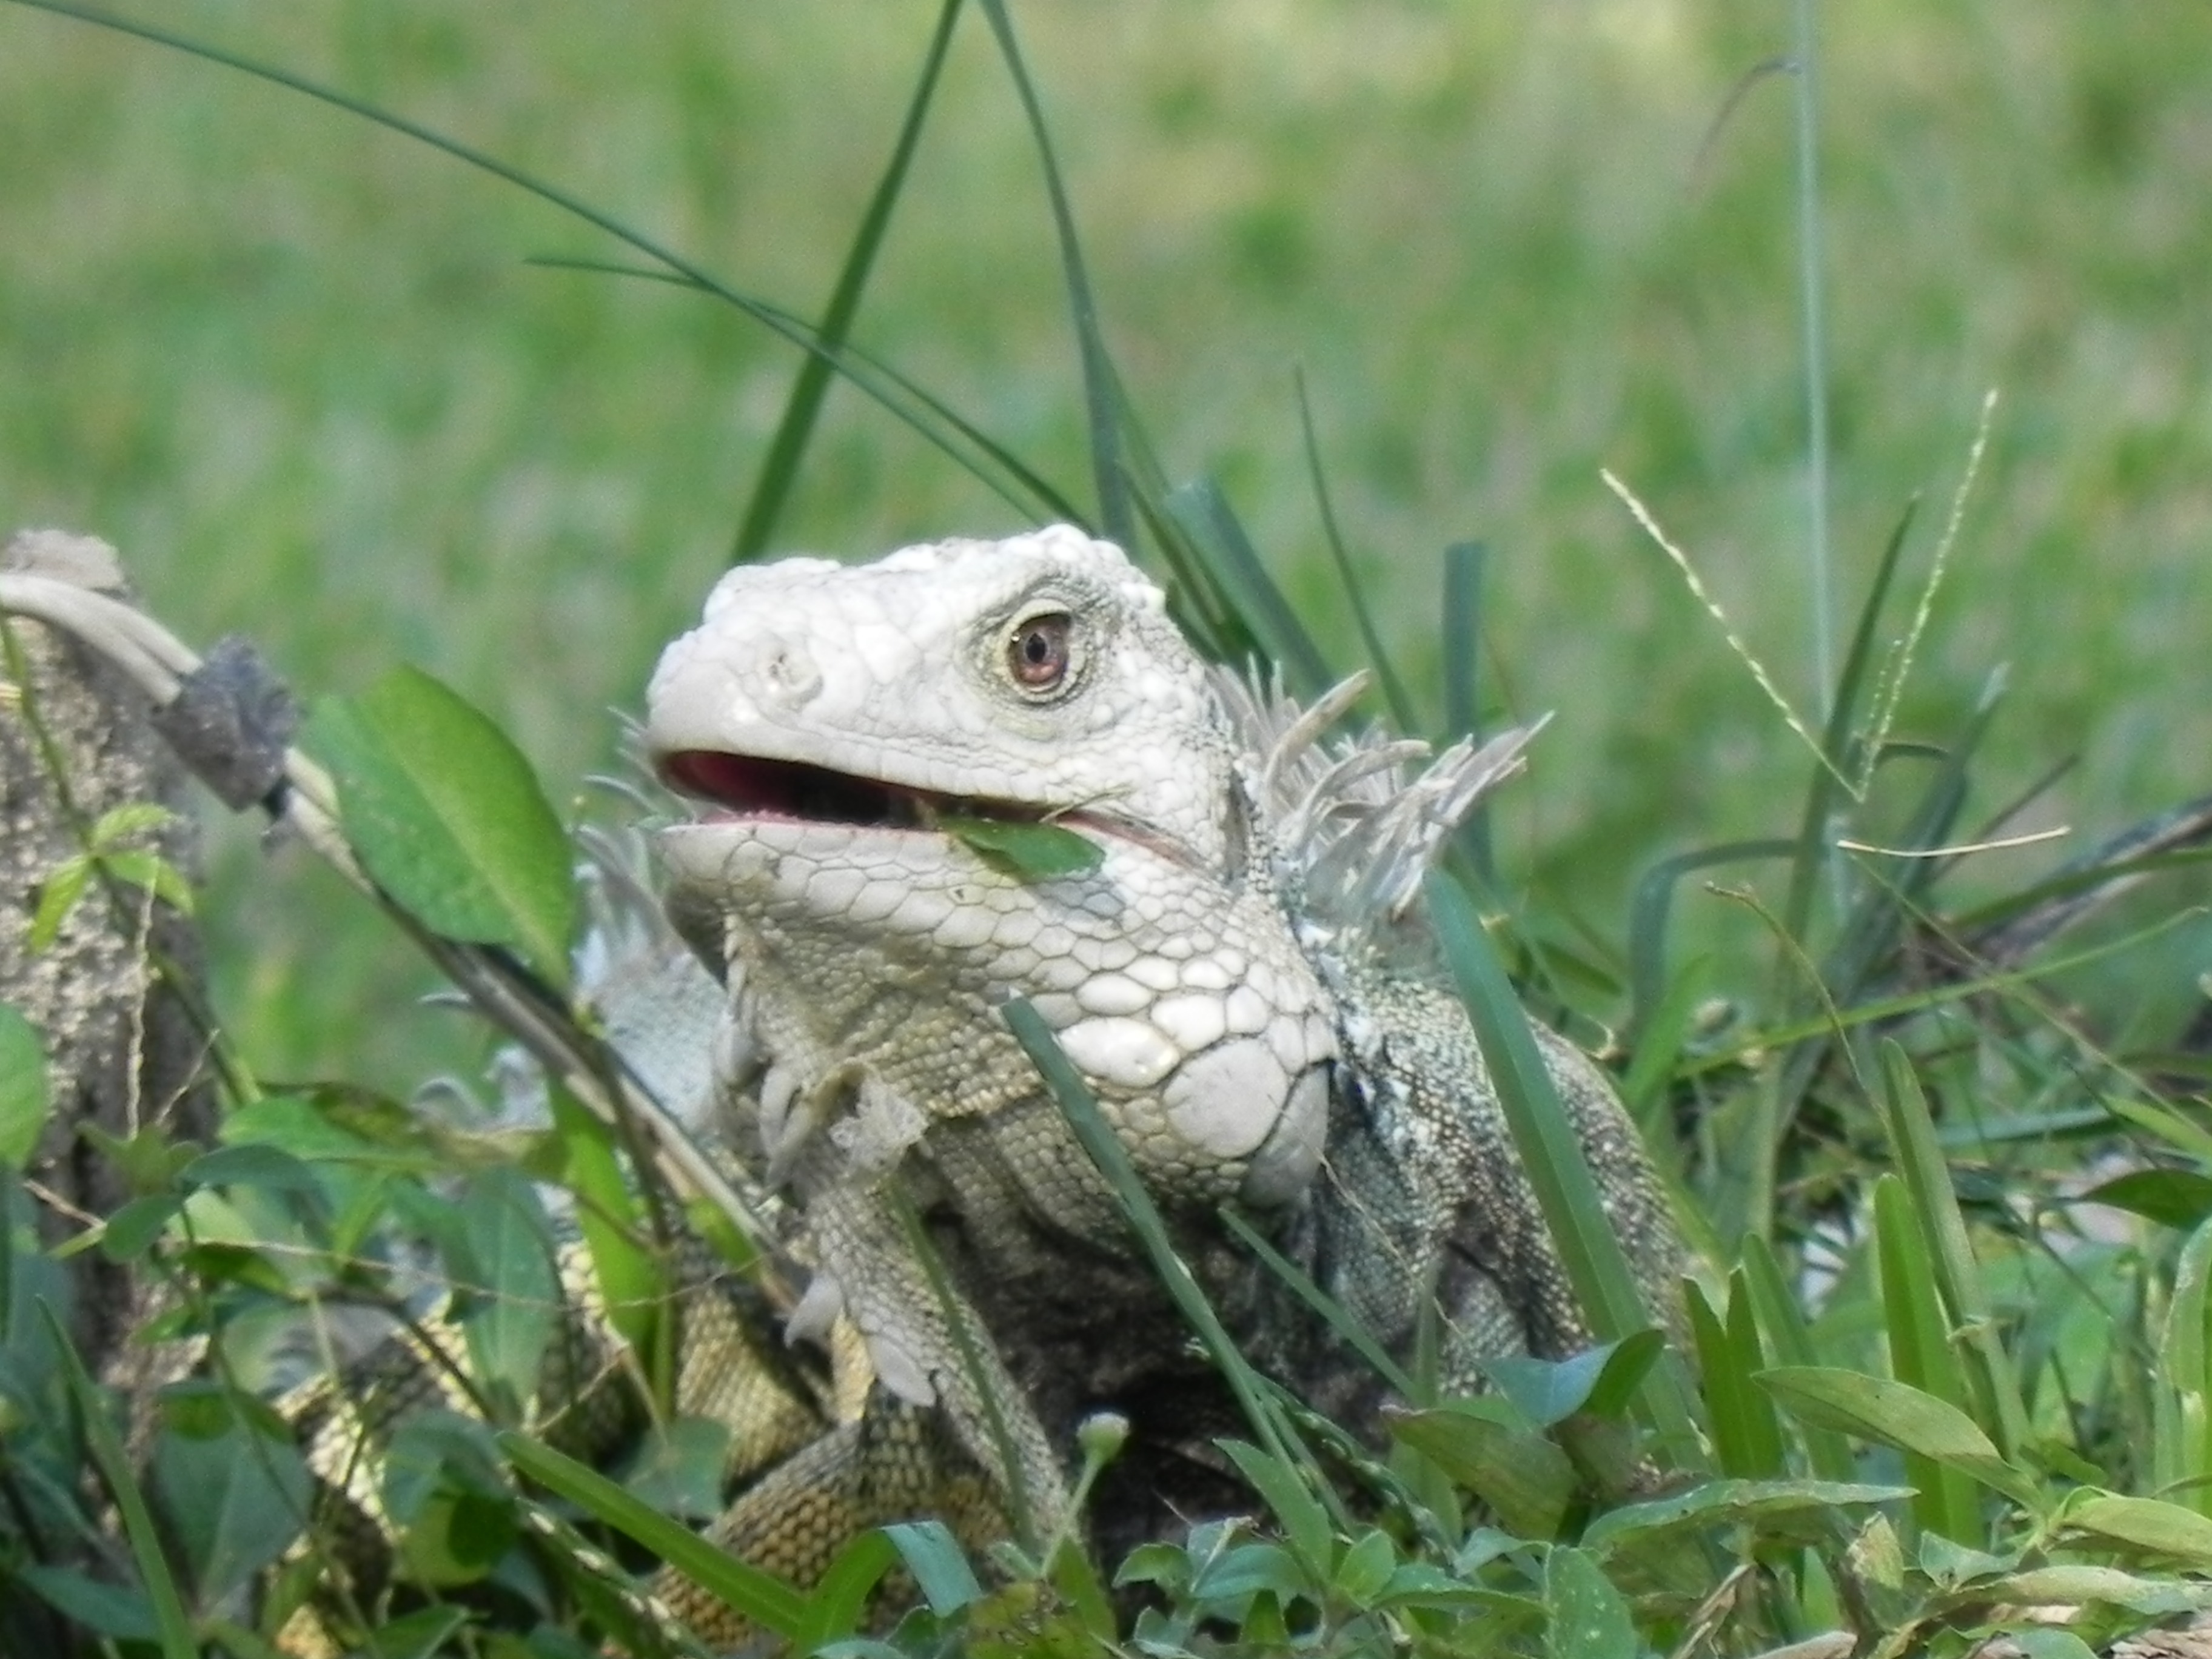
animal, wildlife, reptile, iguana, fauna, lizard, vertebrate, iguania, scaled reptile